Naval Air Station Bermuda

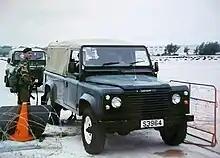
PNCO Cadre of the Bermuda Regiment trains in the Internal Security (IS) role at NAS Bermuda Annex in 1994.

The grants came as a surprise to the Colonial Government, when US engineers arrived in 1940 to begin surveying the colony for the construction of an airfield that was envisioned as taking over most of the West End of the Island. Frantic protests by the Governor and local politicians led to those plans being revised. The US Army would build an airfield at the North of Castle Harbour. The US Navy would build a flying boat station at the West End. The US Navy began initial operation of Anti-submarine patrols by an Inshore Patrol squadron flying Vought OS2U Kingfisher floatplanes operating from the Royal Air Force station on Darrell's Island, while its own base was being constructed.